Samuel L. M. Barlow I

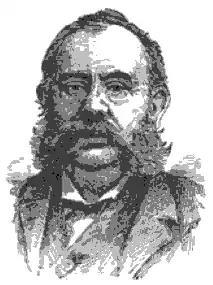

Samuel Latham Mitchill Barlow I (January 5, 1826July 10, 1889) was an American lawyer known for forming several legal partnerships, such as Bowdoin, Larocque & Barlow and Shipman, Barlow, Larocque. Barlow was also a major stakeholder in "The New York World" newspaper. Before passing the bar, he had studied by serving as seven years as an apprentice in a New York law practice.